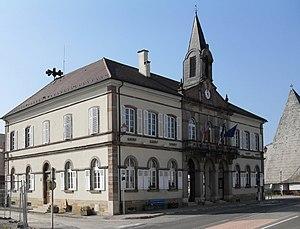
La mairie d'Illfurth
Illfurth est une commune française de l'aire urbaine de Mulhouse située dans le département du Haut-Rhin, en région Grand Est.